Wolfgang von Trips

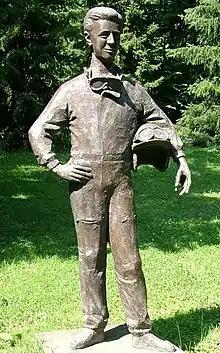
A statue of Wolfgang Graf Berghe von Trips in Kerpen, Germany

Von Trips had diabetes during his career and he always had high sugar snacks during the races to compensate for his low blood sugar levels. Von Trips participated in 29 Formula One World Championship Grand Prix races, debuting on 2 September 1956. He won two races, secured one pole position, achieved six podiums, and scored a total of 56 championship points. Friends and fellow draws gave him the "Taffy" nickname.